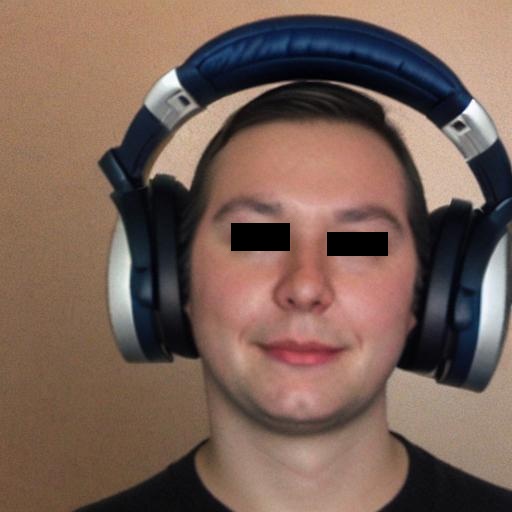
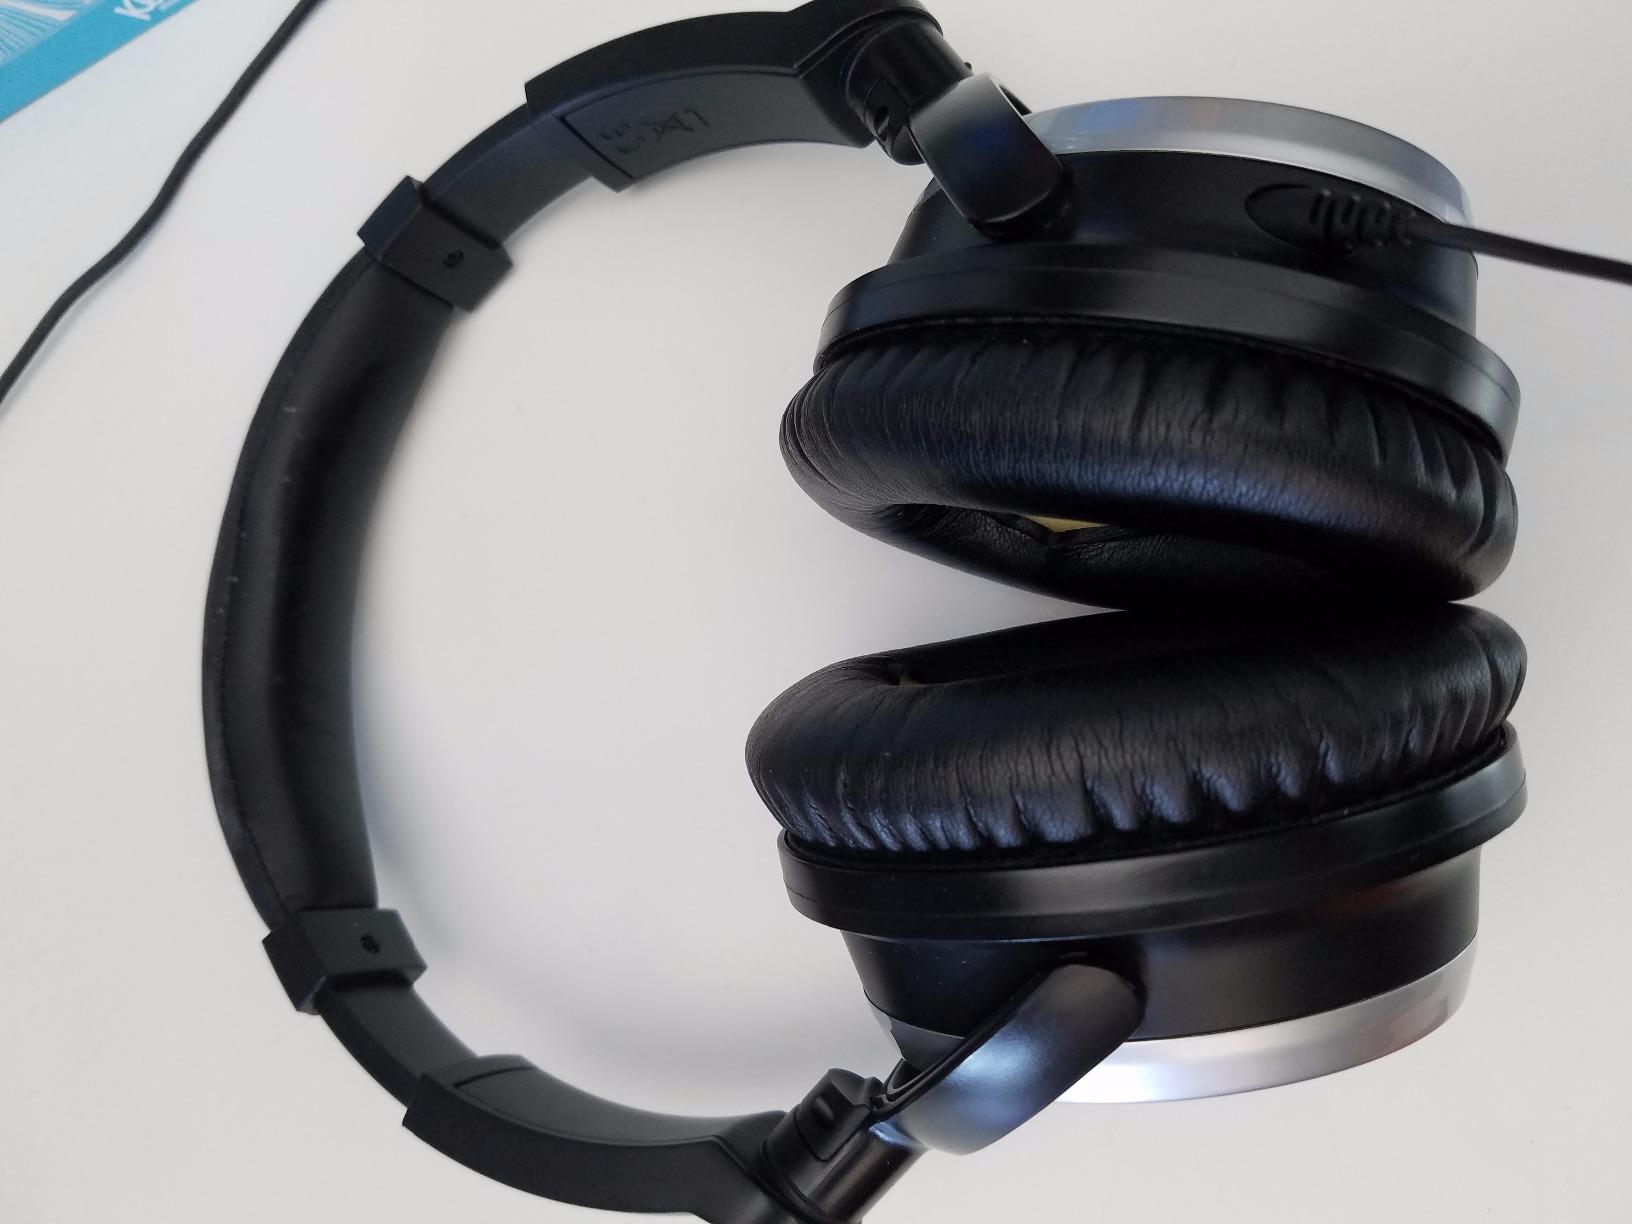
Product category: headphones
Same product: no